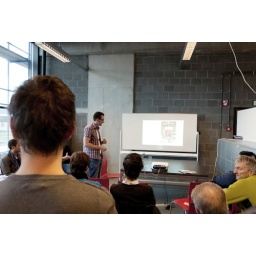
Kurt van ICT atelier in actie. Foto's door Leon Saenen